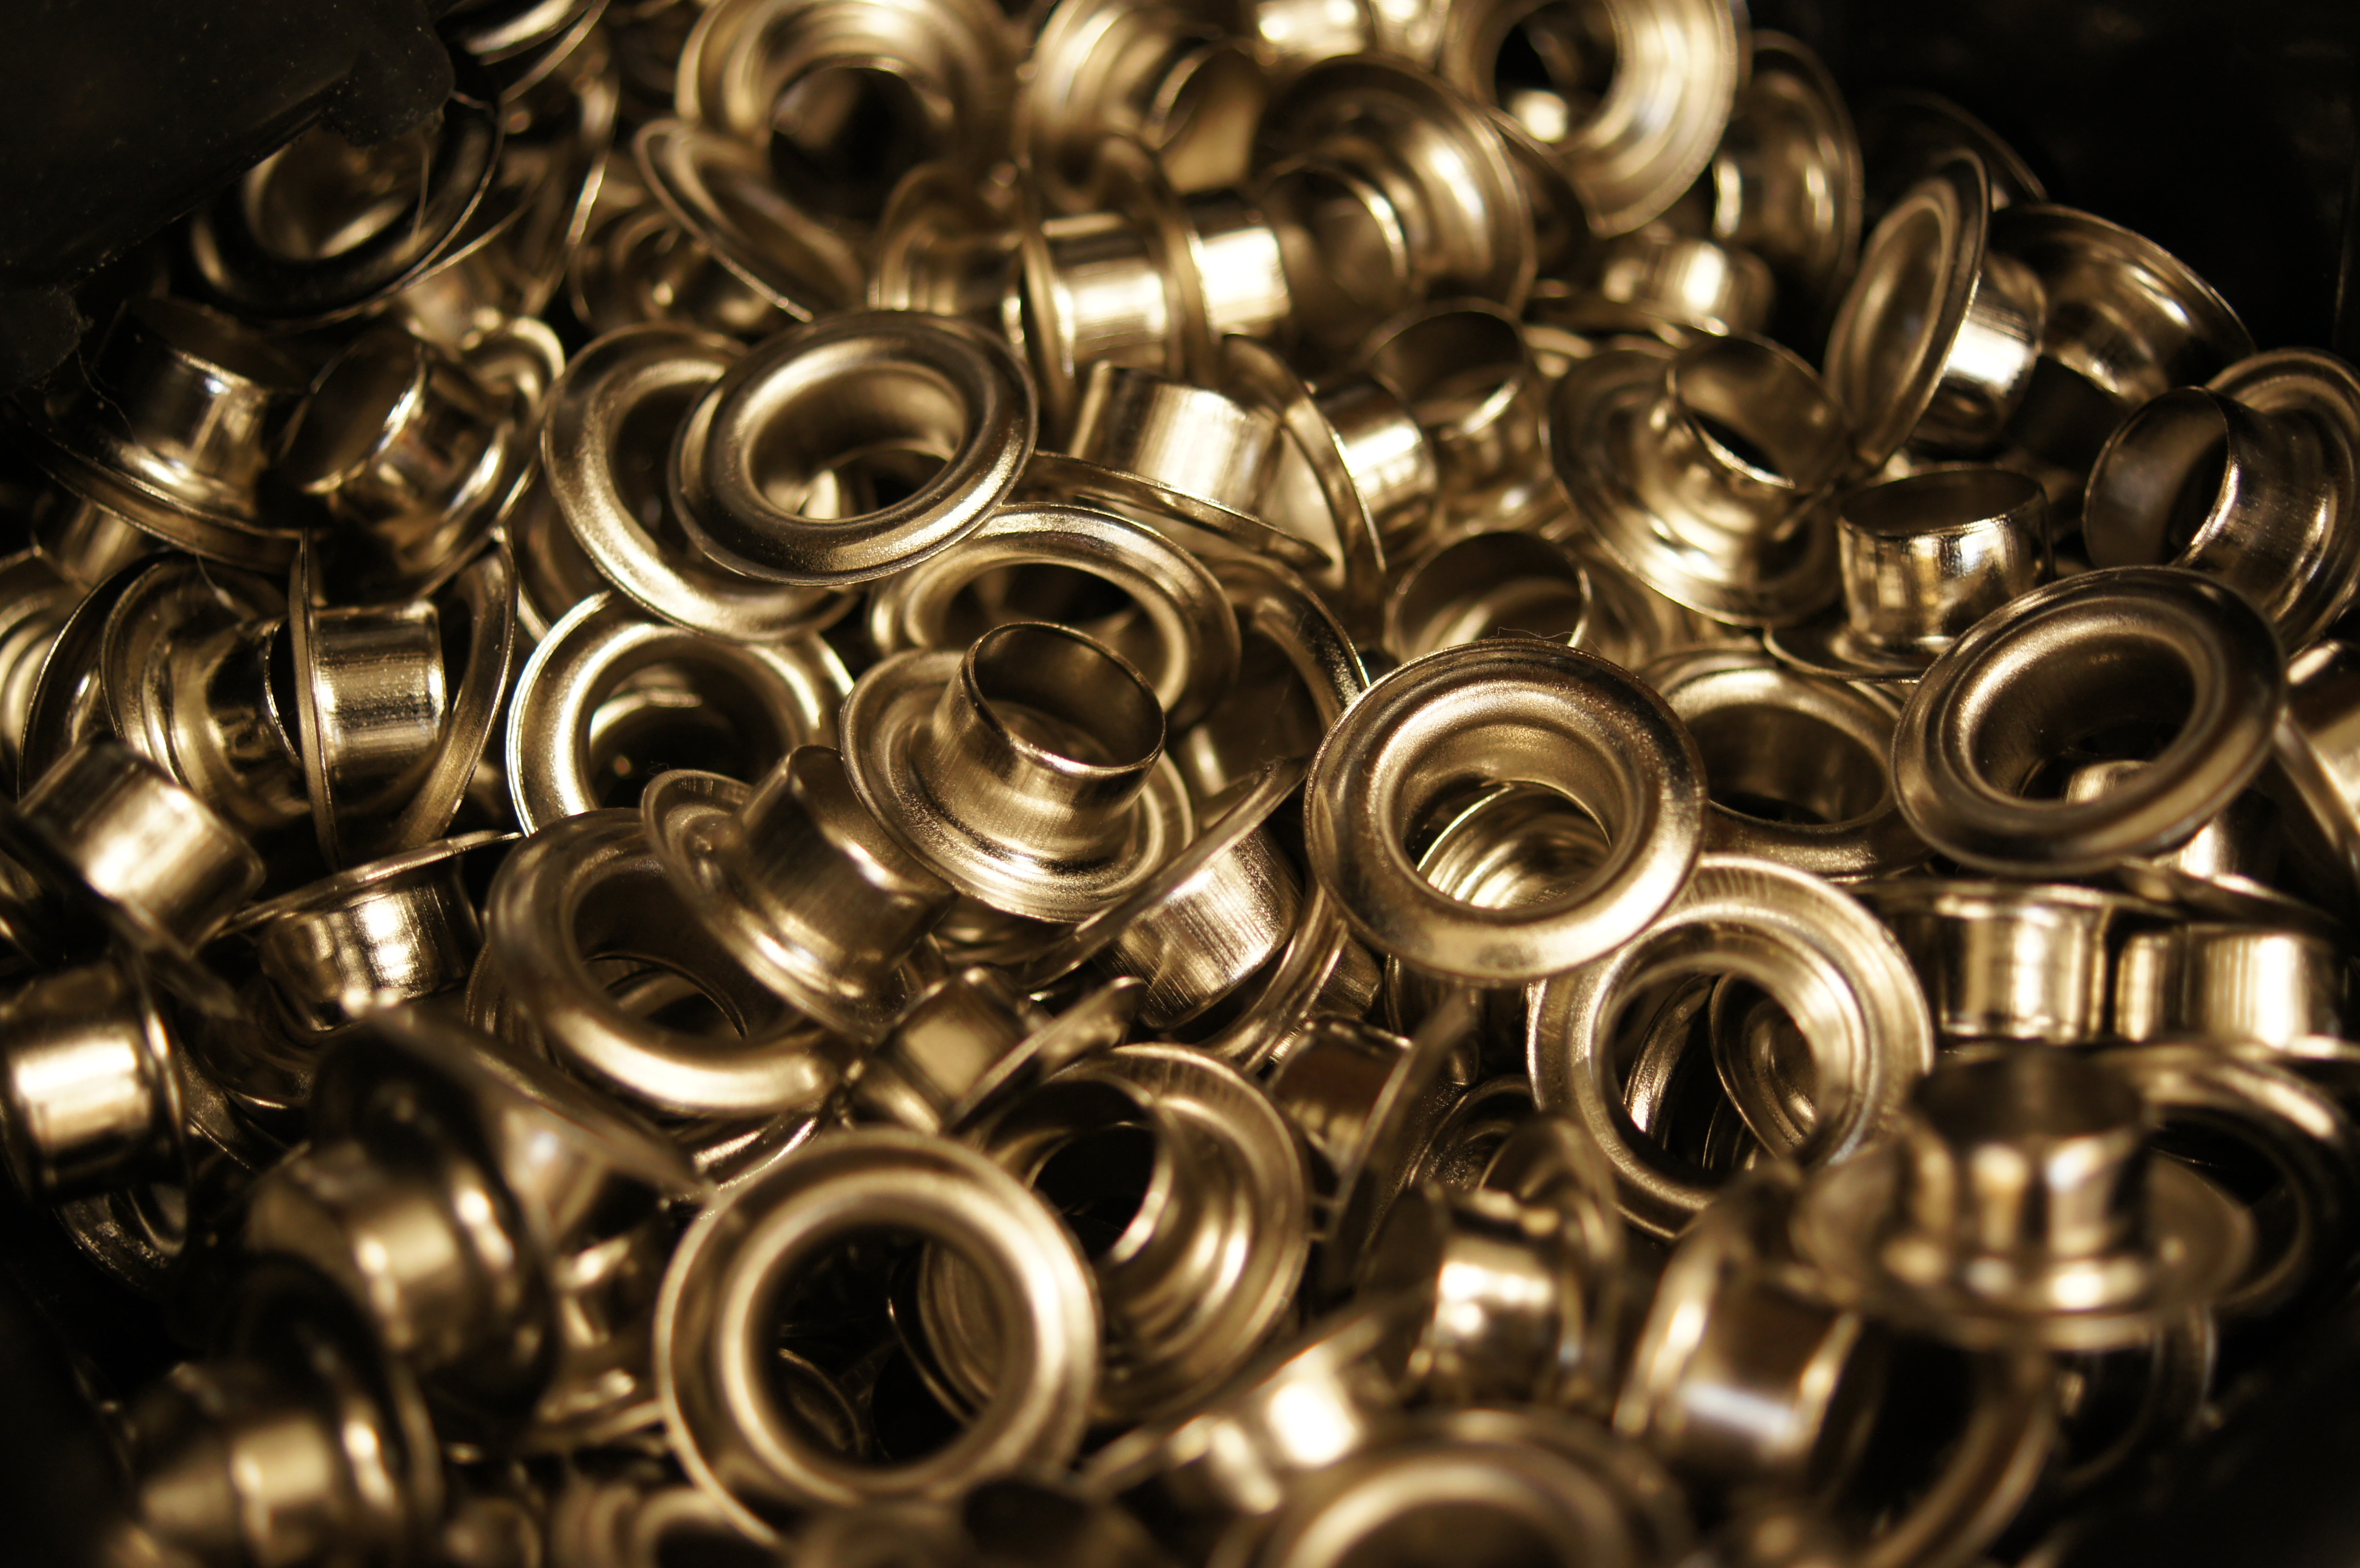
metal, element, background, pattern, circle, close up, household hardware, auto part, art, fashion accessory, nickel, office equipment, steel, brass, macro photography, glass, still life photography